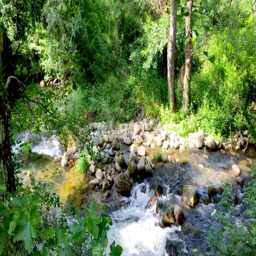
mountain river with water moving through the rocks in spring